Benoît Croissant

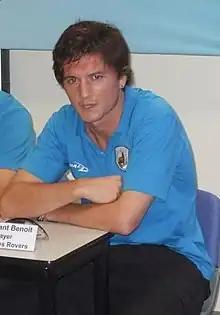
Croissant in 2009

Benoît Croissant (born 9 August 1980) is a French former professional footballer who played as a centre-back. During his career, he played for eight clubs in eight countries.